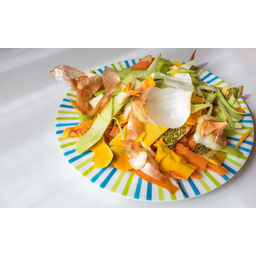
Label: generalcompost